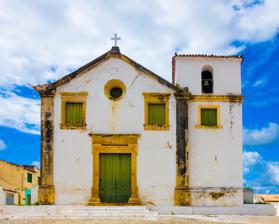
Building: Church of Our Lady of the Rosary of Black Men (São Cristóvão)
Country: Brazil
Year built: 1746
Roman Catholic church Church of Our Lady of the Rosary of Black Men Igreja de Nossa Senhora do Rosário dos Homens Pretos Façade of Church of Our Lady of the Rosary of Black Men Religion Affiliation Catholic Rite Roman Rite Year consecrated 1743 Status Active Location Municipality São Cristóvão State Sergipe Country Brazil Location of the Church of Our Lady of the Rosary of Black Men in Brazil Geographic coordinates 11°00′50.9″S 37°12′13.5″W / 11.014139°S 37.203750°W / -11.014139; -37.203750 Architecture Style Baroque Direction of façade North National Historic Heritage of Brazil Designated 1943 Reference no. 293 The Church of Our Lady of the Rosary of Black Men ( Portuguese : Igreja de Nossa Senhora do Rosário dos Homens Pretos ) is an 18th-century Roman Catholic church located in São Cristóvão , Sergipe , Brazil . The church is located on Rua Cel. Erondino Prado 187. It is one of numerous churches across Brazil constructed by the Afro-Brazilian brotherhoods associated with Our Lady of the Rosary ( Nossa Senhora do Rosário ). The Church of Our Lady of the Rosary was listed as a historic structure by National Institute of Historic and Artistic Heritage (IPHAN) in 1943. It is located near, but not within the zone of São Francisco Square UNESCO World Heritage Site . History Interior, Church of Our Lady of the Rosary Pulpit, Church of Our Lady of the Rosary The Church of Our Lady of the Rosary of Black Men was constructed in 1746. Religious brotherhoods formed across Brazil across the population in the 18th century, and likewise formed among African slaves who converted to Catholicism. Worship at Parish Church of Our Lady of Victory was restricted to residents of Portuguese descent, and the Church of Our Lady of Protection to mixed-race residents. Our Lady of the Rosary (Nossa Senhora do Rosário) was of importance to slaves and later freed Afro-Brazilians; brotherhoods and churches can be found in many Brazilian cities. Catholicism in the societies and churches took on Afro-Brazilian characteristics different than those of churches of the non-black population. Churches belonging to the Brotherhoods of Black Men remain in numerous Brazilian cities. The construction of the church dates to the beginning of the sugar cane industry in the Captaincy of Sergipe , a period in which a large number of slaves were brought to the region to support sugar cane plantations. Structure The Church of Our Lady of the Rosary of Black Men is built in the early Brazilian colonial style . The French art historian Germain Bazin classified the church in the Rococo and Neoclassical style of Bahia, produced in a "crude" manner in Sergipe. The church has a frontispiece flanked by two cornerstones and a triangular pediment, all in stone masonry. It has a large single door, two choir windows, and an oculus , or ocular window. The entire building is painted white, other than the doors and windows, which are in wood. A low tower sits to the right of the church; it has a hipped roof of ceramic tiles. The church faces Rua Cel. Erondino Prado (formerly called Rosário) and has a small paved churchyard that extends from the door to the street. Interior The interior of the church consists of a single nave, a chapel, and a sacristy. The nave has a high altar and two side altars. The pulpit sits on a console of carved limestone. The altars are in the Rococo style and painted white, blue, gold, and red; they resembles those of Church of Our Lady of Chains ( Nossa Senhora do Corrente à Penedo ) in Alagoas . A small chapel dedicated to Saint Benedict is located to the side and accessed via an arcade . A washbasin in the sacristy is inscribed "1743". Footnote The name of the church was translated as "Church of Our Lady of the Rosary of Black" in the IPHAN UNESCO World Heritage Site application of 2010. See also Parish Church of Our Lady of Victory Church of Our Lady of Protection First Order Church and Convent of Mount Carmel Church of the Third Order of Mount Carmel Church and Convent of Santa Cruz Misericórdia Hospital and Church References